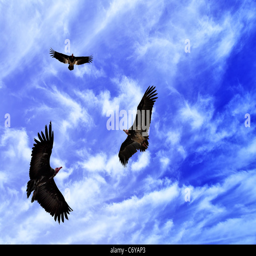
eagles on the fly in the blue sky